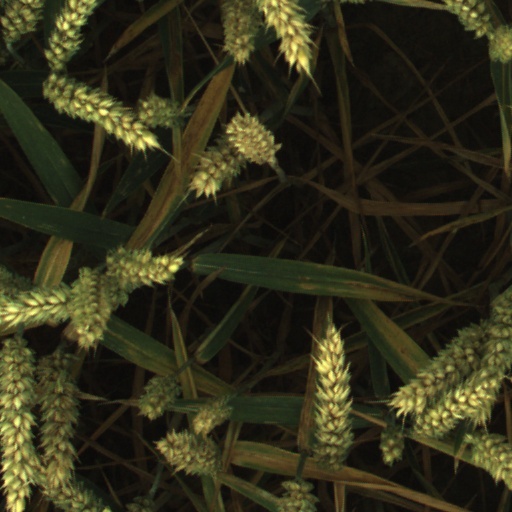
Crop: wheat